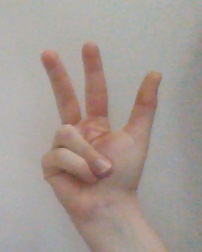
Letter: al